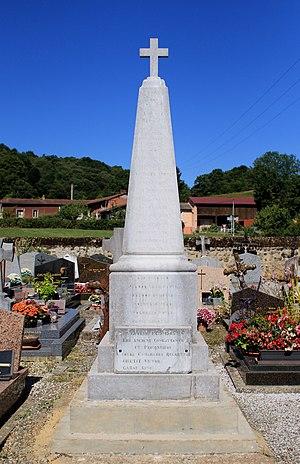
Monument aux morts de Burg (Hautes-Pyrénées)
Burg est une commune française située dans le département des Hautes-Pyrénées, en région Occitanie.
Les monuments aux morts de la guerre 1914-1918 peuvent être surmontés d'éléments symbolisant :